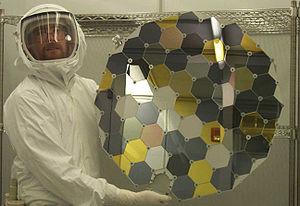
Cette page présente une chronologie des événements qui se sont produits pendant l'année 2001 dans le domaine de l'astronautique.
Une sonde spatiale est un véhicule spatial sans équipage lancé dans l'espace pour étudier à plus ou moins grande distance différents objets célestes : le Soleil, les planètes, planètes naines et petits corps, leurs satellites, le milieu interplanétaire ou encore le milieu interstellaire. Une sonde spatiale se distingue des autres engins spatiaux non habités qui restent en orbite terrestre. Les sondes spatiales peuvent prendre un grand nombre de formes pour remplir leur mission : orbiteur placé en orbite autour du corps céleste observé, atterrisseur qui explore in situ le sol de la planète cible, impacteur, etc. Une sonde peut emporter des engins autonomes pour accroître son champ d'investigation : sous-satellite, impacteur, rover, ballon.
Genesis est une sonde spatiale développée par l'agence spatiale américaine, la NASA, dont l'objectif était de rapporter sur Terre des particules du vent solaire, flux d'ions et électrons énergétiques produit par le Soleil. La finalité de la mission était d'analyser en laboratoire les ions pour déterminer la composition du Soleil en éléments chimiques et la proportion des différents isotopes. Genesis est la cinquième mission du programme Discovery qui rassemble des missions spatiales d'exploration scientifique du système solaire de faible coût.